Kalyanasundara

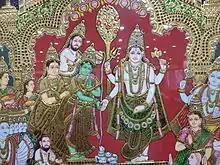
A complete Kalyanasundara scene where Parvati's parents are giving her away as Vishnu and Lakshmi (extreme right) look on.

The complete scene of the wedding is not always depicted. Sometimes, only the principal participants are shown. Chola bronzes featuring only Shiva and Parvati as described in the wedding scene are found. South Indian sculptures, like those from Madurai, feature only the couple and Vishnu. In this configuration, Parvati is depicted in the centre, with her brother Vishnu on the left, giving away her hand to Shiva on the right. Sometimes as in the Elephanta Caves, Parvati's biological father Himavan, instead of Vishnu, is depicted giving away his daughter to Shiva.